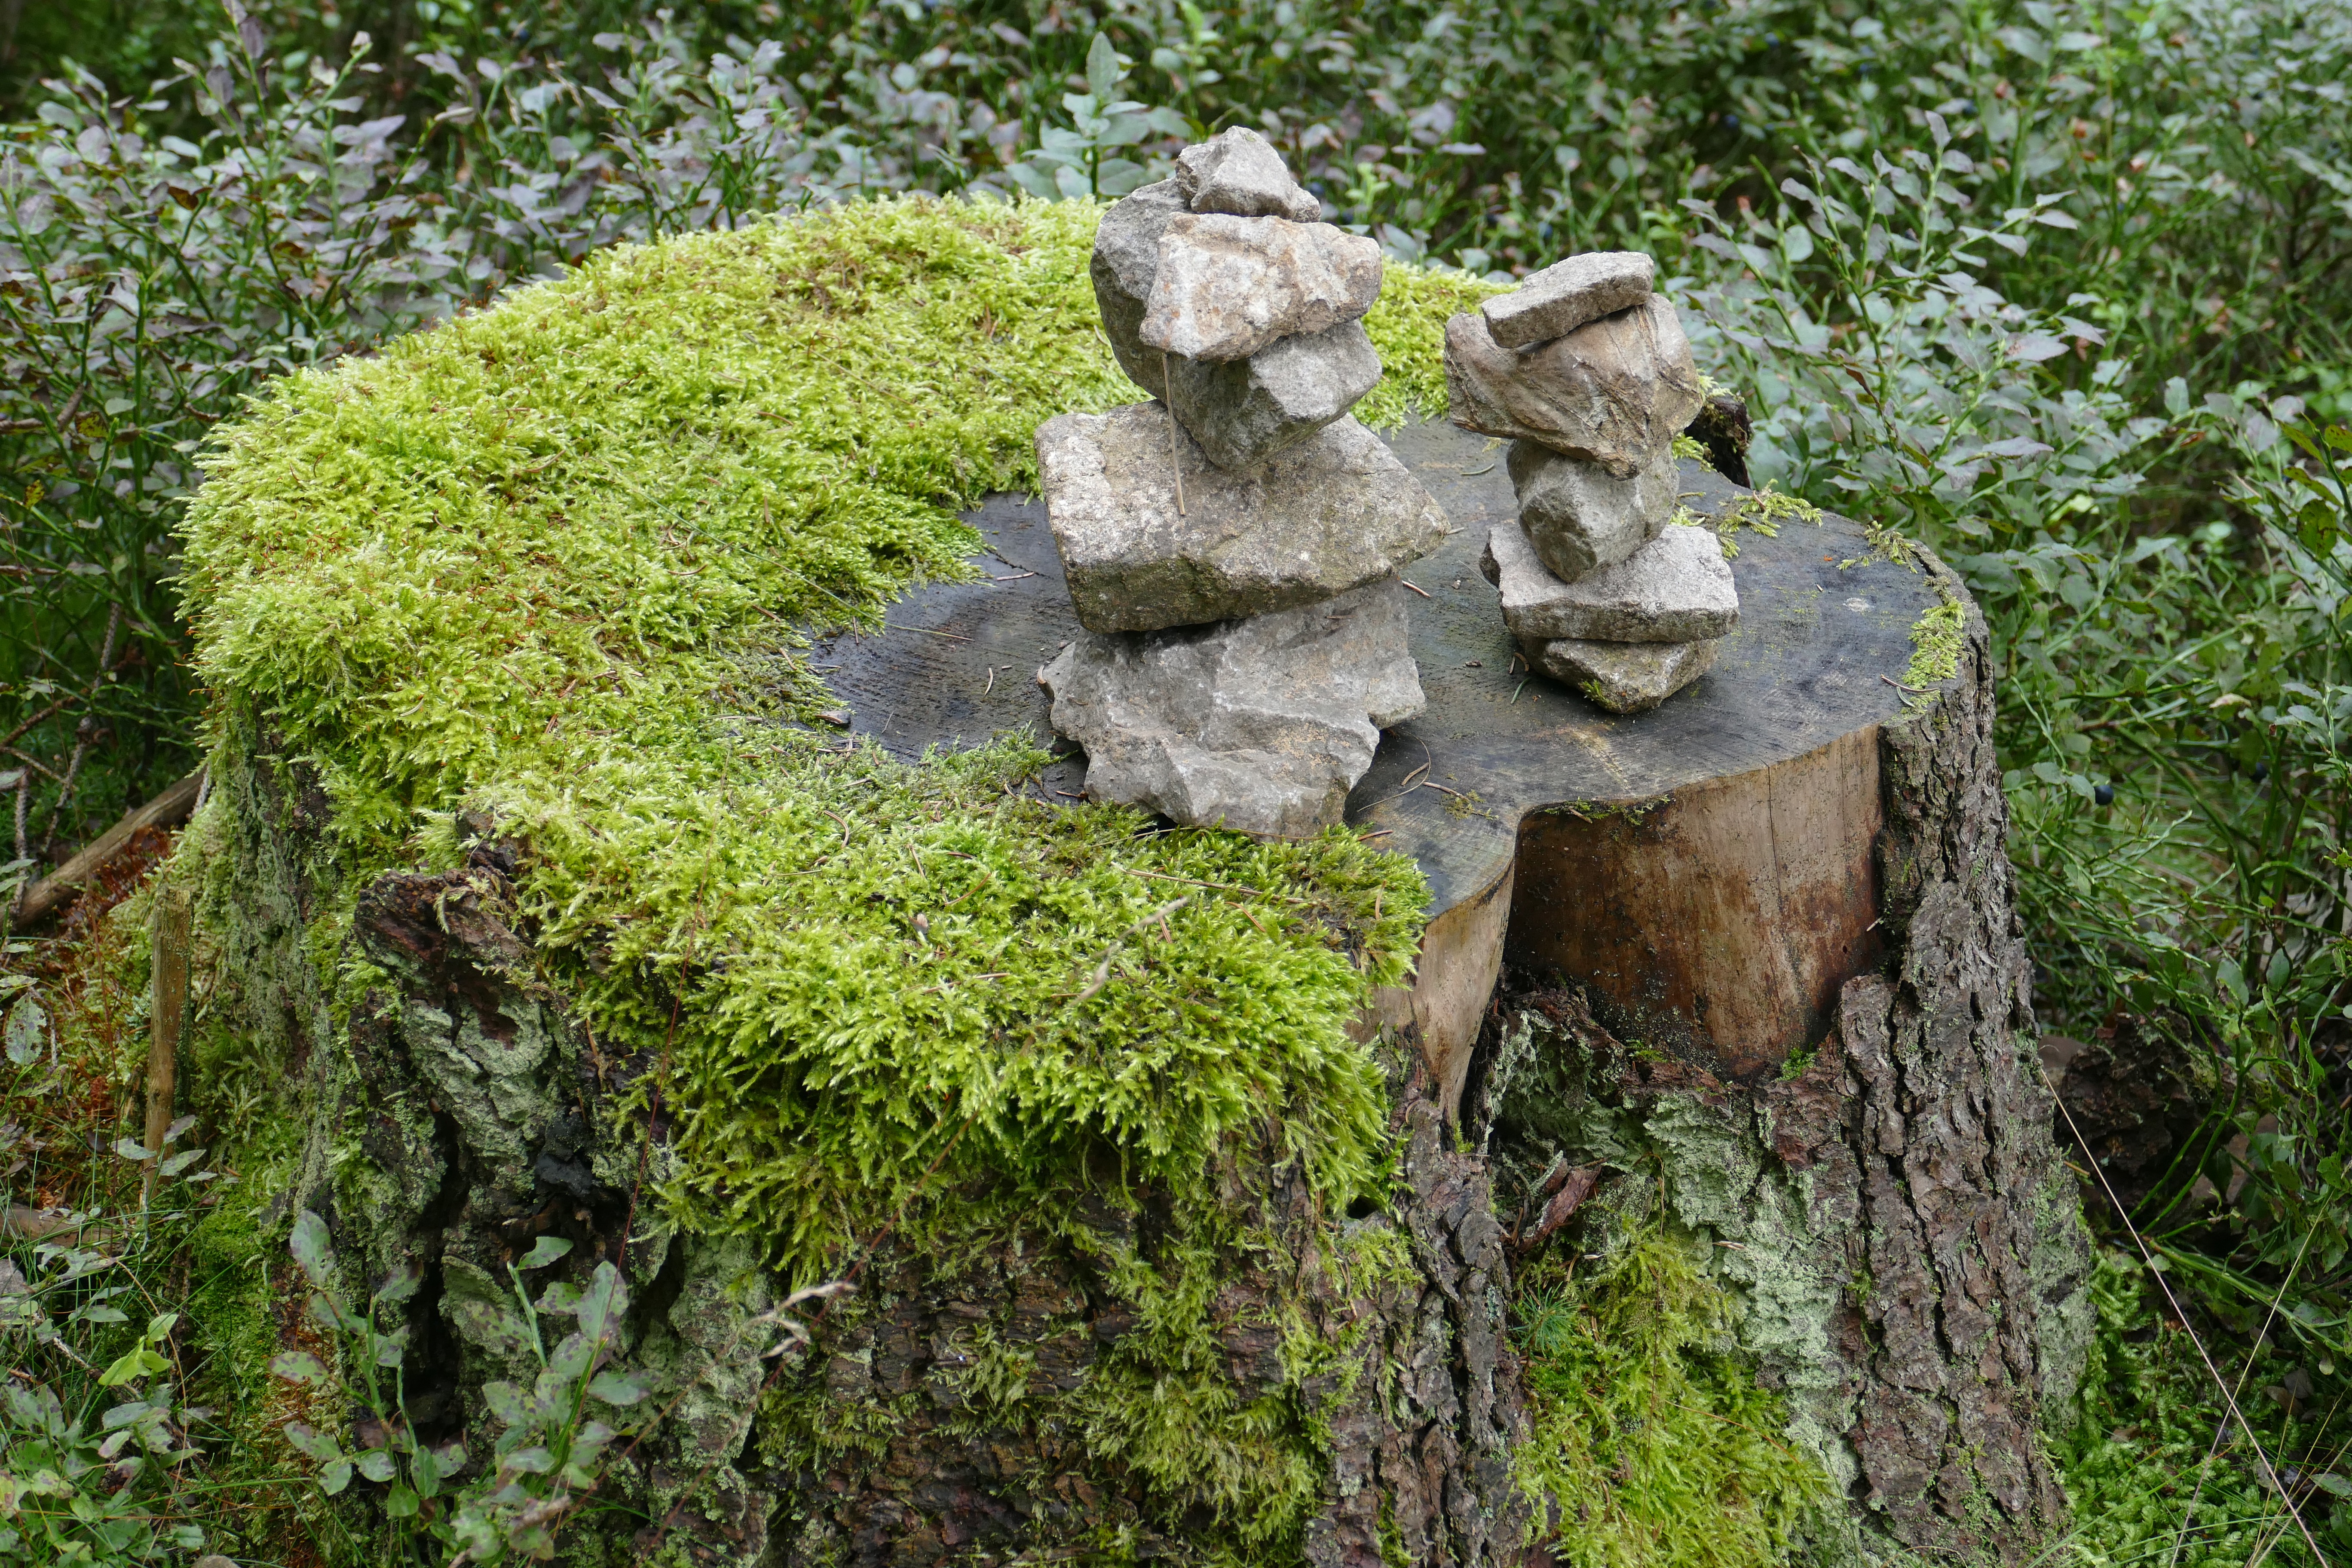
tree, nature, forest, rock, flower, old, moss, wildlife, statue, log, green, sculpture, stones, forestry, woodland, tree bark, fouling